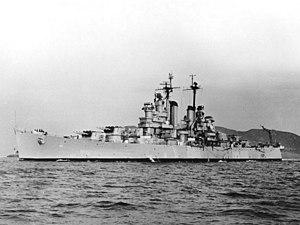
L'USS Astoria (CL-90) est un croiseur léger de classe Cleveland entré en service dans l'United States Navy durant la Seconde Guerre mondiale.